List of ambassadors of France to Romania

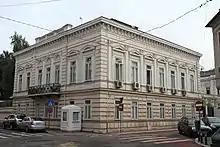
Embassy of France, Bucharest

During World War I, Romania joined the Allies and became known as "Greater Romania" between the two wars. In November 1938, diplomatic relations were elevated to the level of embassy. During the World War II, the Embassy continued to function, because the Vichy regime and that of Marshal Ion Antonescu (self-proclaimed " Romanian Petain") maintained official and friendly diplomatic relations. With the Liberation occurring at the same time in France and Romania, it also remained in operation during the post-war period. However, this activity was quite reduced during the communist regime in Romania, except in 1968 and 1979 when Charles de Gaulle and, then President Giscard d'Estaing, paid state visits to Nicolae Ceaușescu in Bucharest.